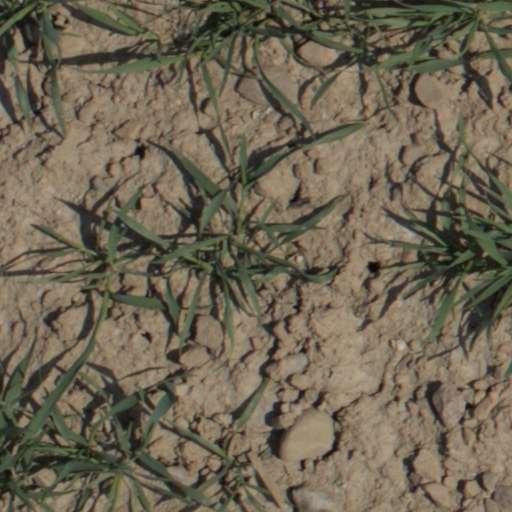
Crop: wheat